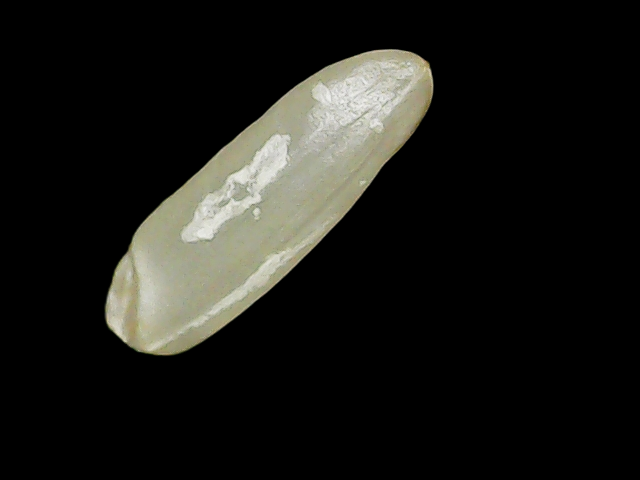
Rice variety: Binadhan7